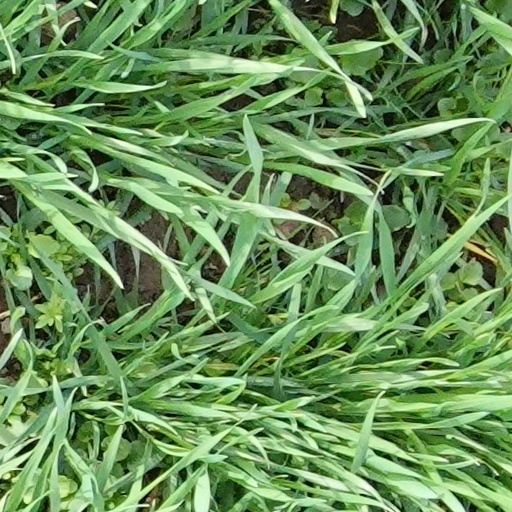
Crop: wheat